My Name Is Andrea

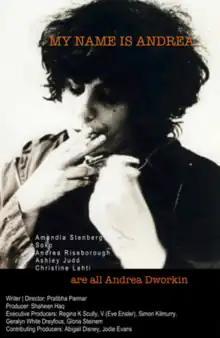
Poster

My Name is Andrea is a 2022 British documentary film by Pratibha Parmar about the second-wave feminist and public figure Andrea Dworkin. It tells the story of Dworkin's life through a hybrid mix of archival footage and dramatic performances by five different actresses: Amandla Stenberg, Soko, Andrea Riseborough, Ashley Judd, and Christine Lahti. The film premiered at the Tribeca Film Festival and was generally praised by critics.